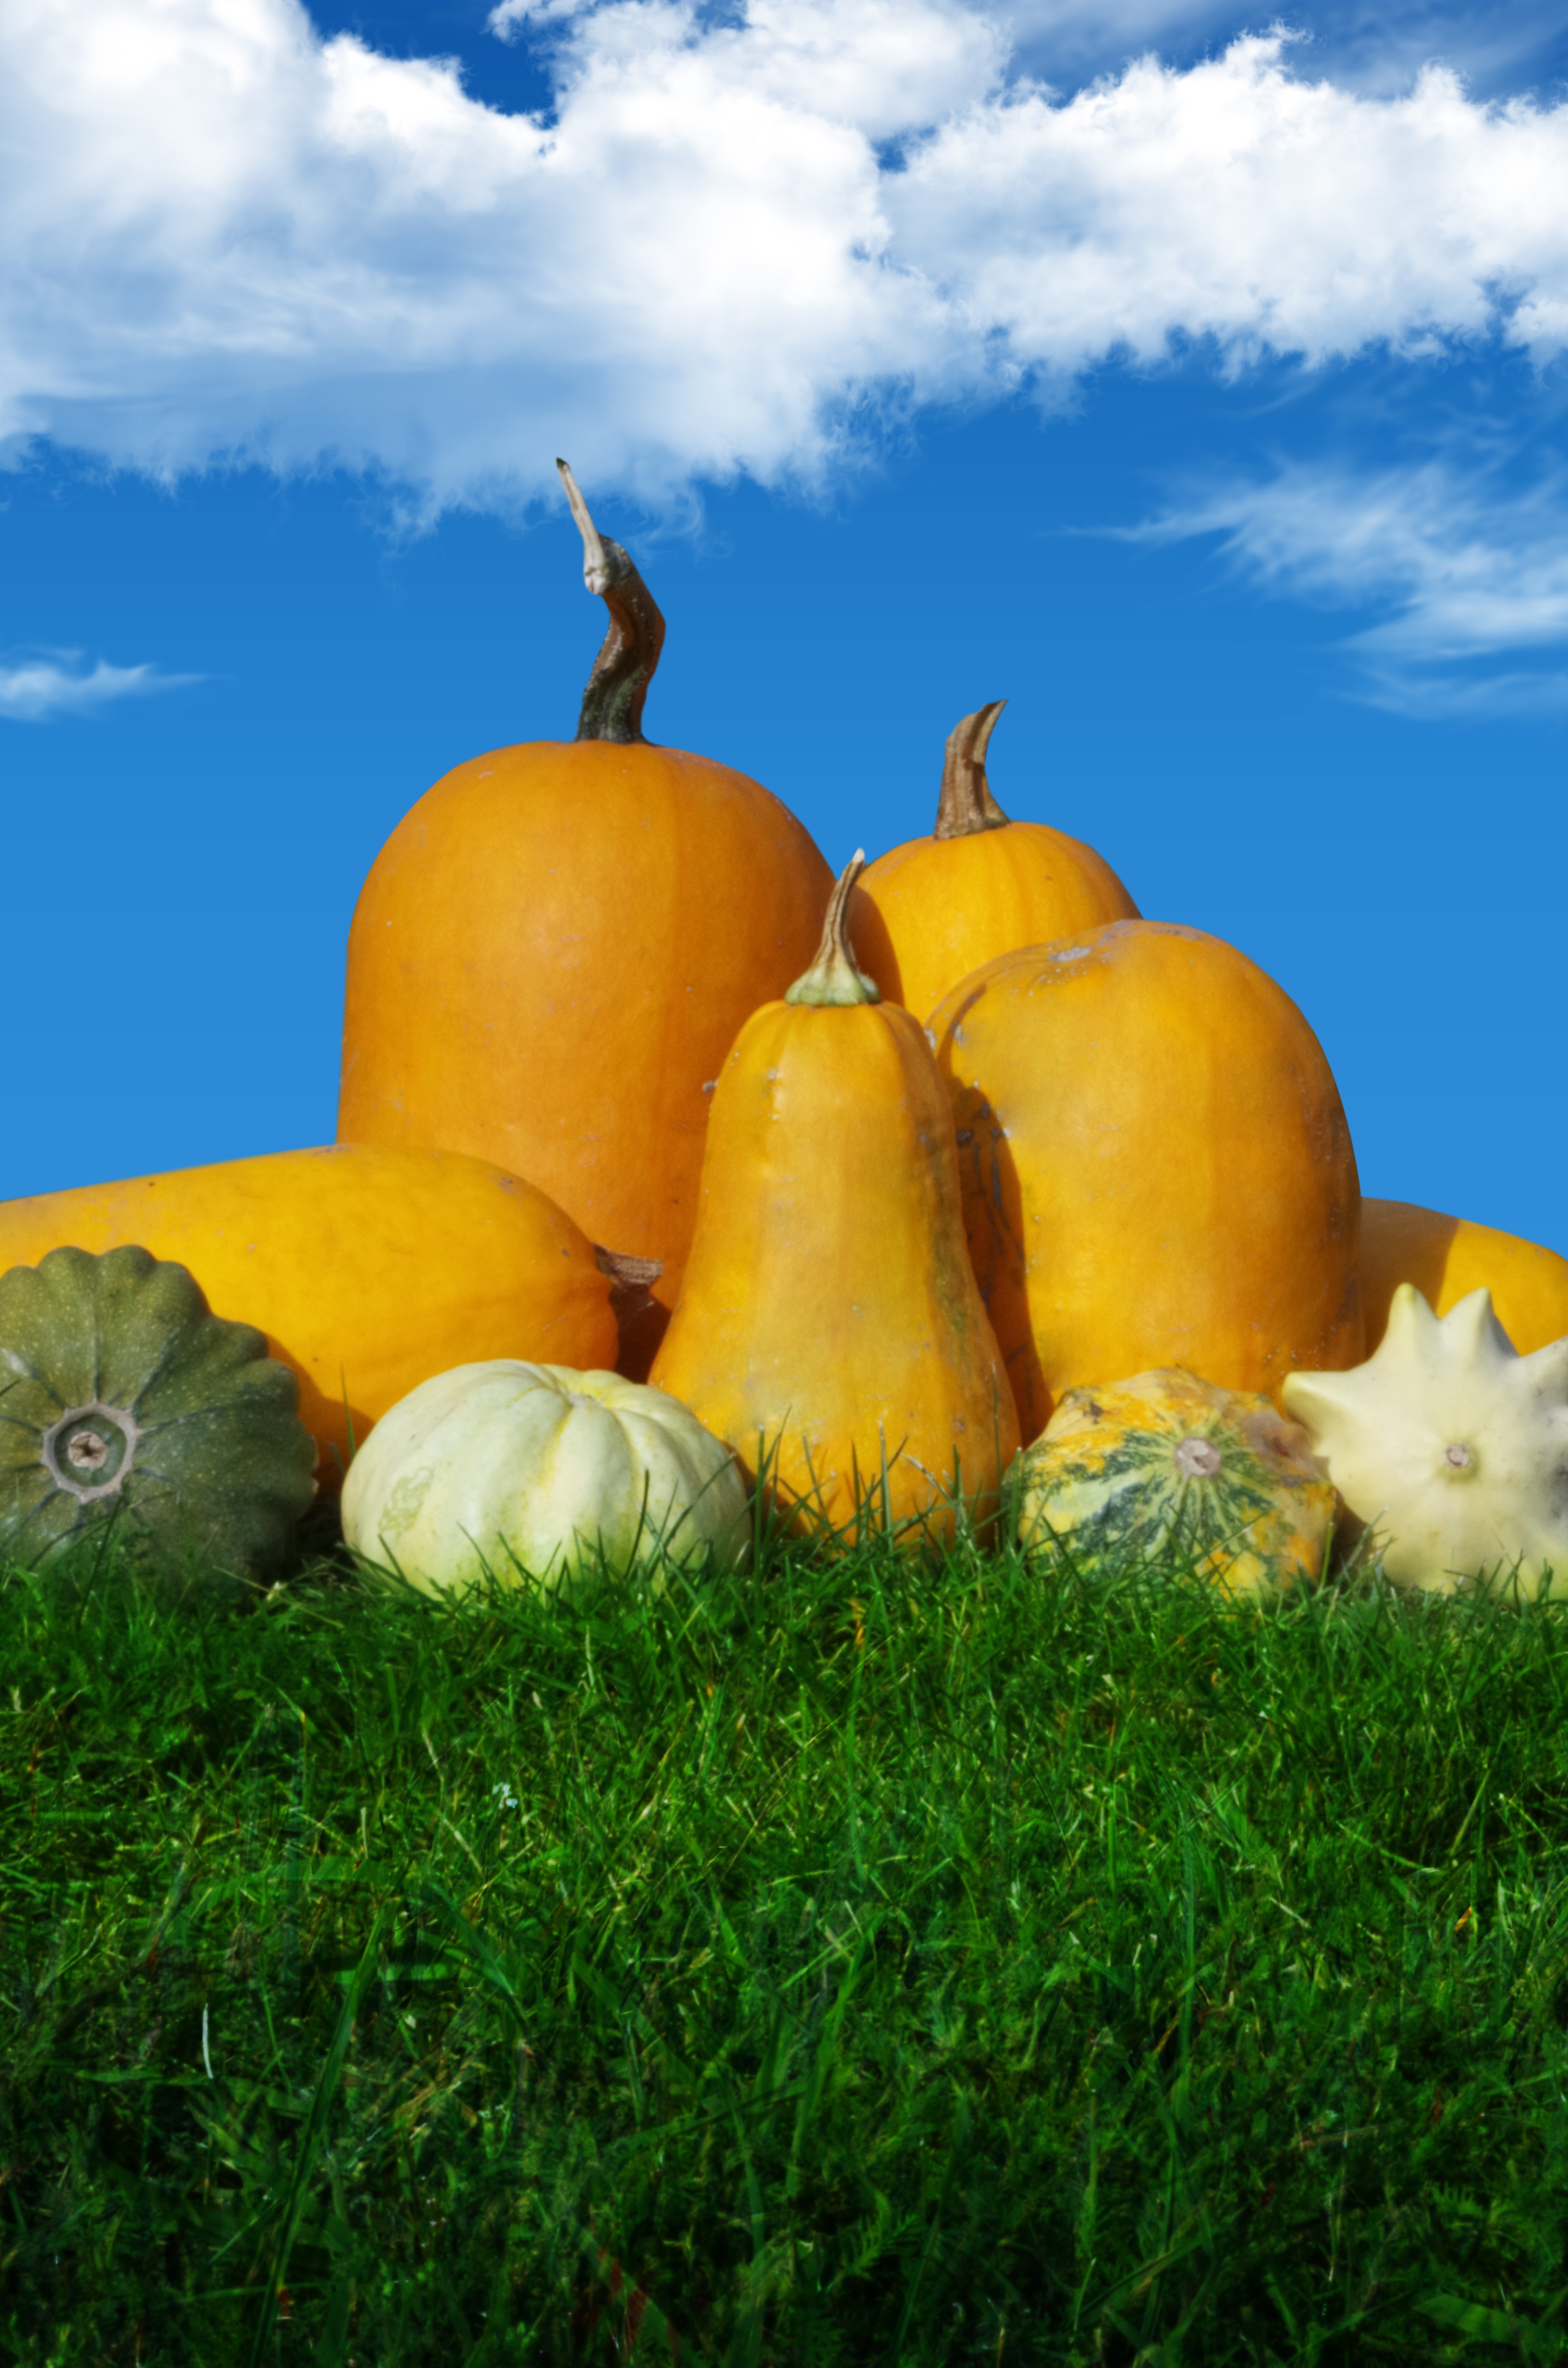
grass, plant, fruit, orange, food, harvest, produce, vegetable, autumn, pumpkin, gourd, cucurbita